Bad Ems

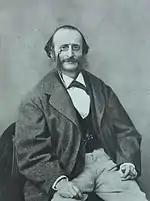
Jacques Offenbach

In the 19th and 20th centuries a lot of mining for metal ores took place in the town, concentrated on lead, silver, zinc and copper. The Romans had already dug for ores using open cast mining, which continued throughout the Middle Ages. The many indentations on Blöskopf Hill bear witness to this period of history. As time went by, the method changed from open cast mining to underground mining with tunnels and shafts. Mining of this kind is first mentioned in a document dated 1158, and it continued on into the 18th century, although with long interruptions.